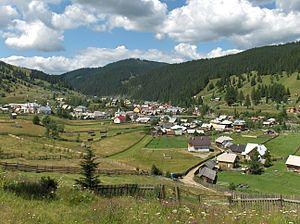
Cârlibaba est une commune de Bucovine occidentale en Roumanie.